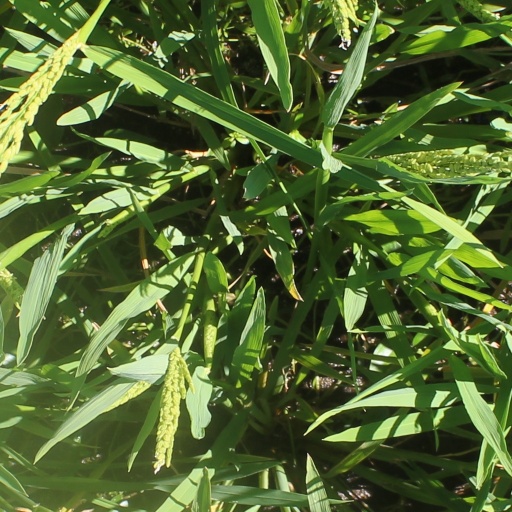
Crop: rice